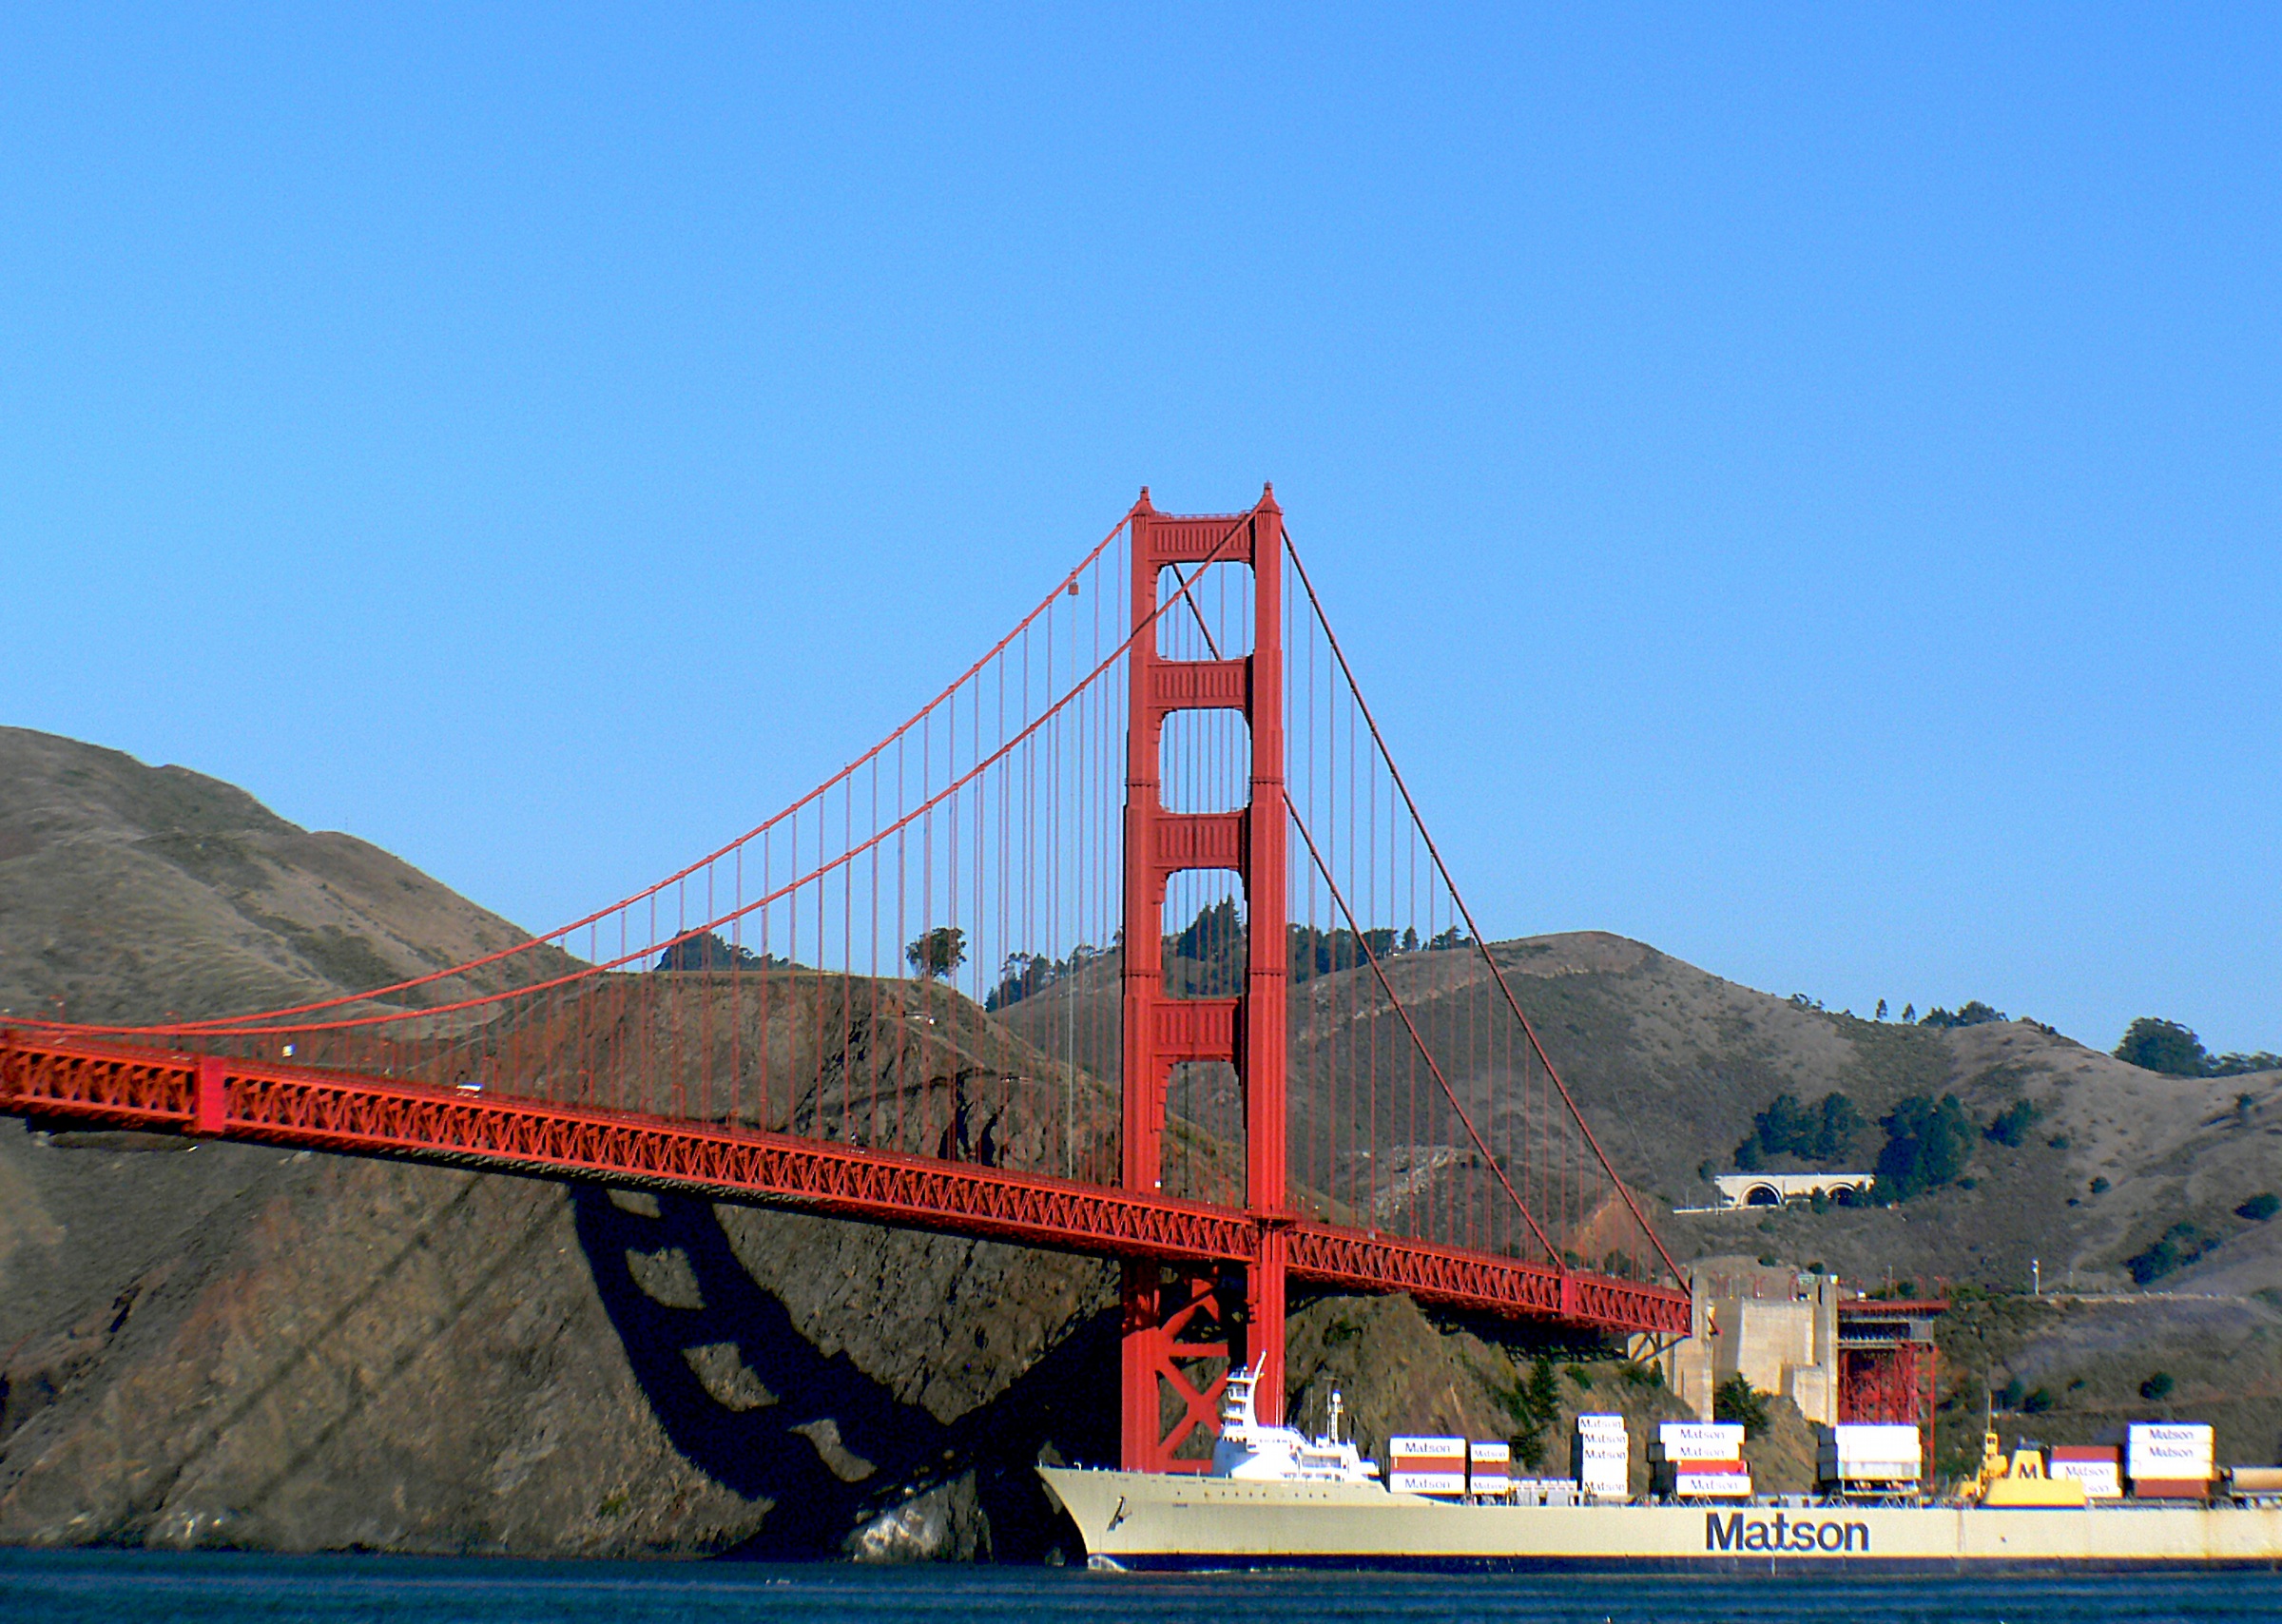
sea, boat, bridge, vehicle, mast, sanfrancisco, goldengatebridge, bridgecamera, sunsetcruise, goldengateferry, cable stayed bridge